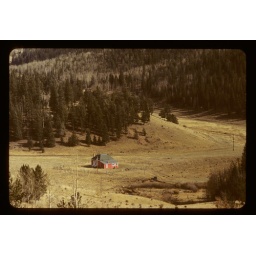
I just liked the looks of this little red house in a mountain meadow outside of Colorado Springs, Colorado in October 1977.